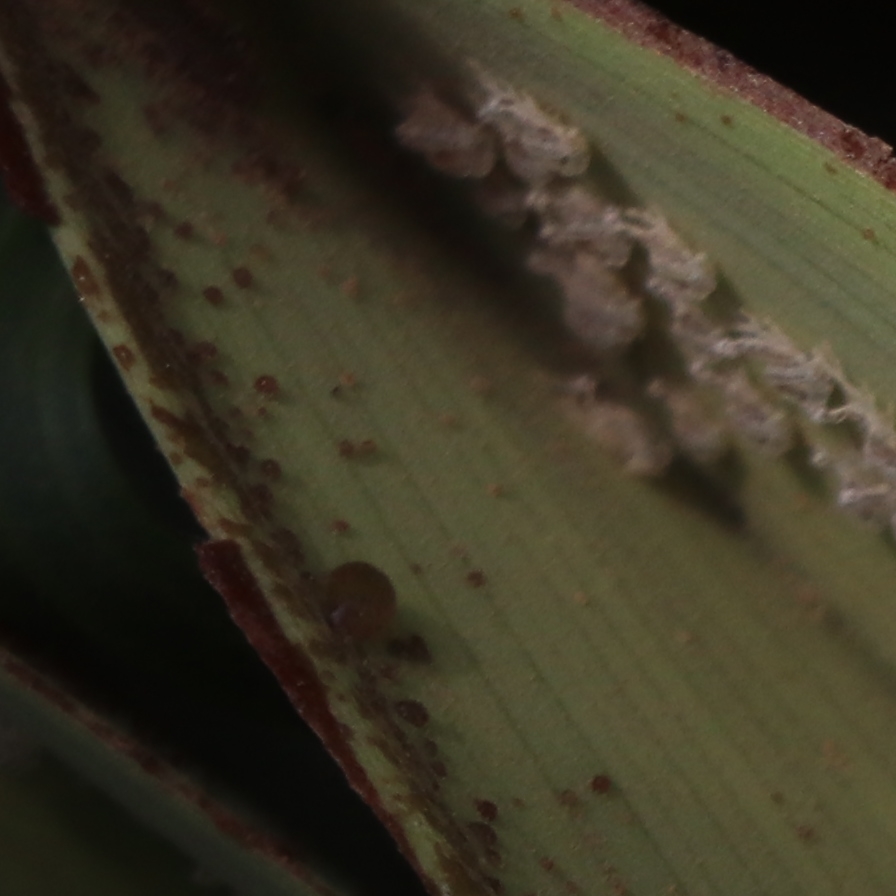
Label: Dubas